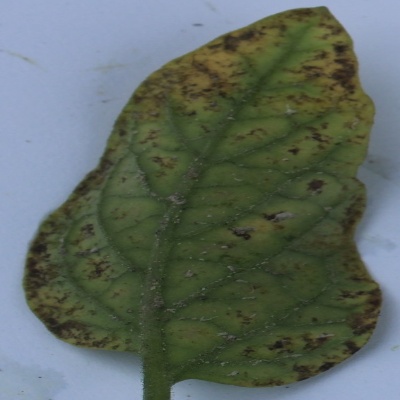
Crop: Tomato
Condition: septoria leaf spot